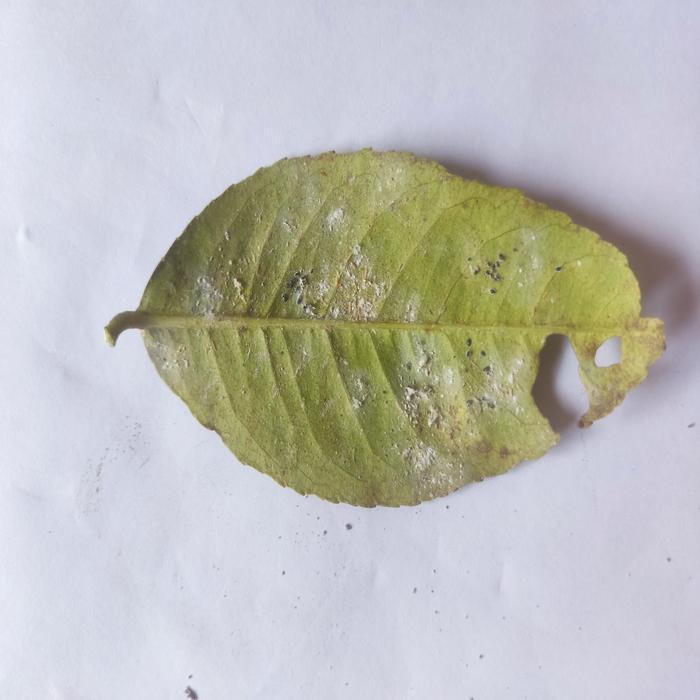
Crop: Lemon
Leaf condition: Sooty_Mold